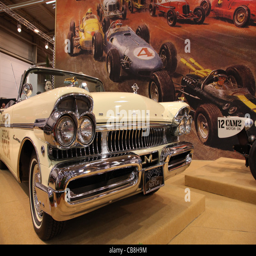
mercury from race car shown at show